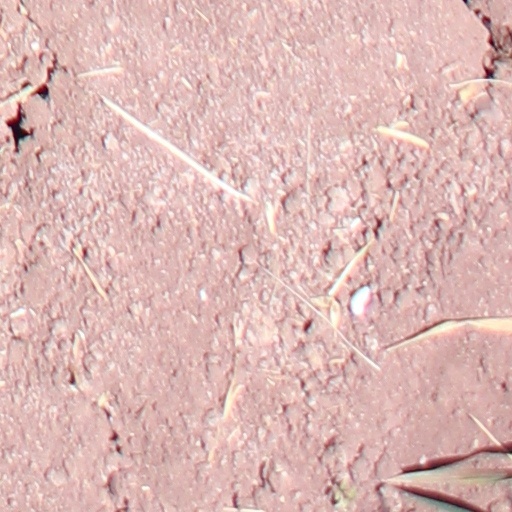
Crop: wheat